George Southcote (1572–1638)

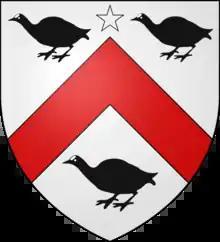
Arms of the Southcote family of Shillingford. "Argent, a chevron gules, between three coots sable, a mullet for difference."

George Southcote (1572–1638), of Shillingford, Devon, was an English politician.